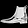
Label: Ankle boot